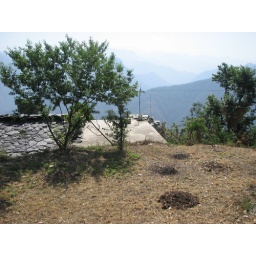
tree around our house